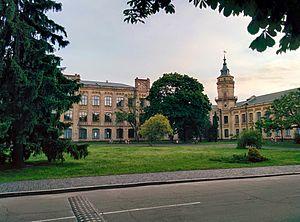
L'université nationale technique d'Ukraine Institut polytechnique Igor-Sikorski de Kiev est une des universités les plus grandes et plus réputées d’Europe de l’Est.